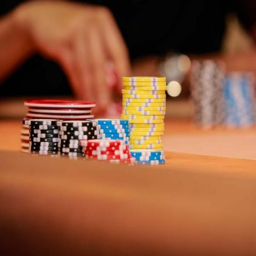
the advantage of online games